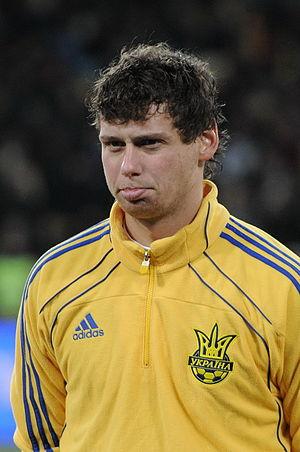
Oleksandr Yevhenovych Rybka, né le 10 avril 1987 à Kiev, est un footballeur ukrainien. Il joue au poste de gardien de but avec Kardemir Karabükspor.